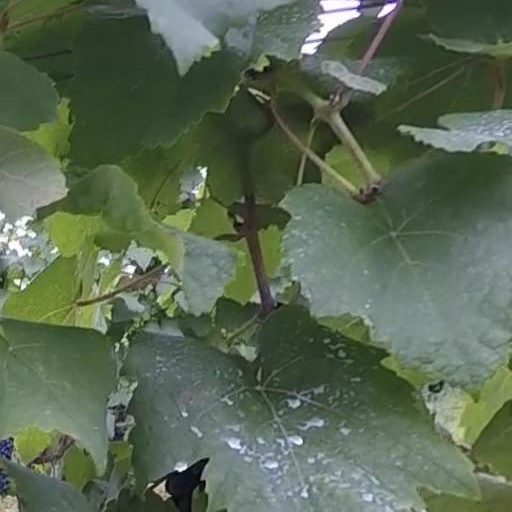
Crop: grape